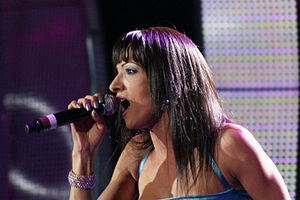
Dana International
Dana International, 2009
"Sharon Cohen med kunstnernavn Dana International er en transkønnet israelsk sanger, der vandt Eurovision Song Contest 1998 med sangen ""DIVA"".